Thackley

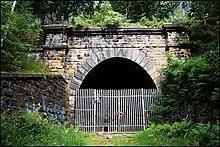
Thackley Tunnel west portal

The village is the site of Thackley Tunnel, one of a pair of long railway tunnels running underneath Thackley Hill and around the north of the village.